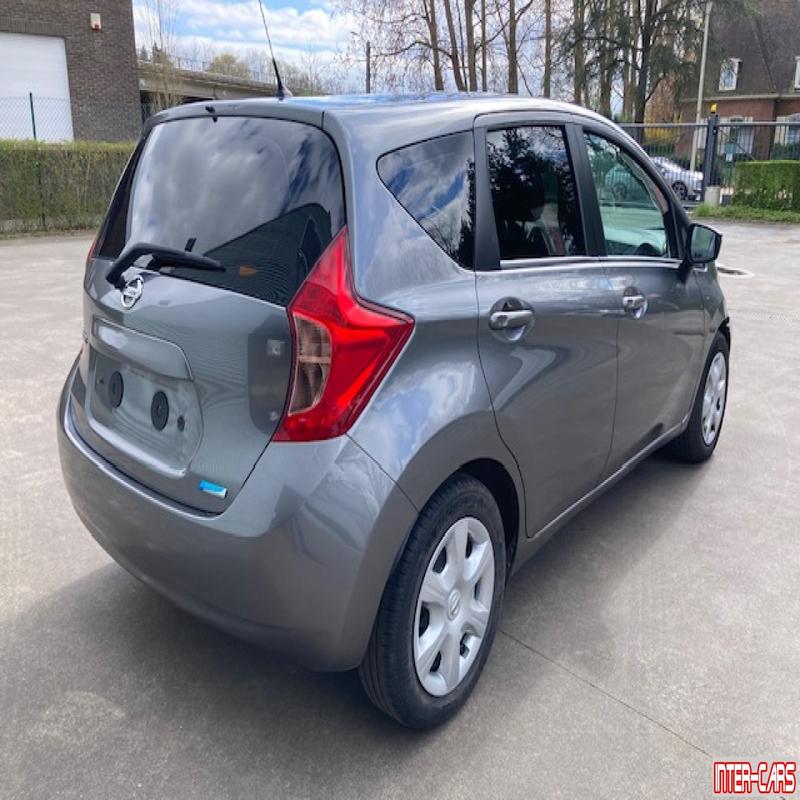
Aucun dommage détecté.
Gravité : aucun